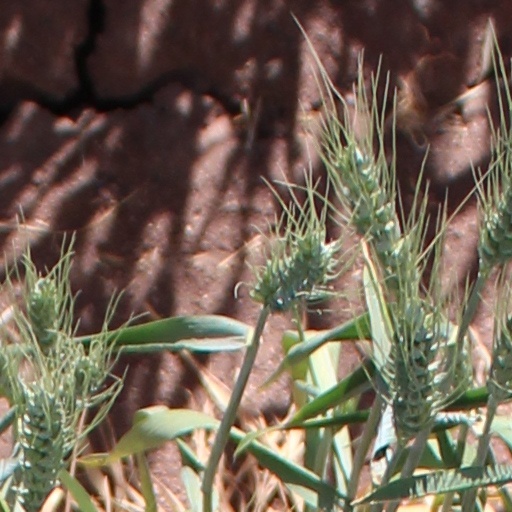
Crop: wheat